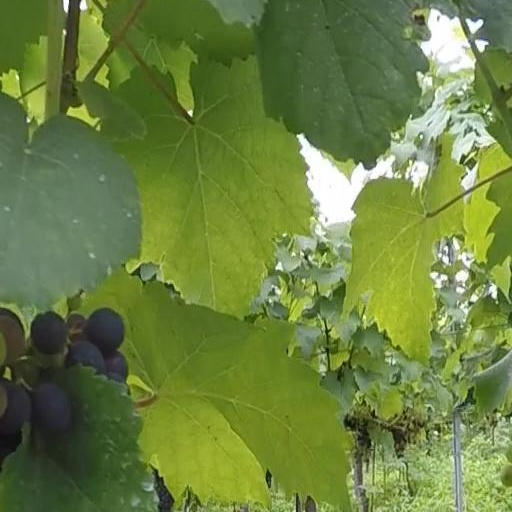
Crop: grape